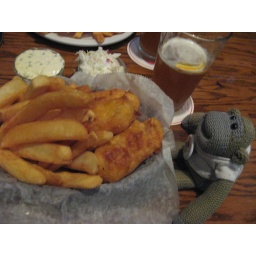
My chanting for fish and chips all day in the naner lady's office worked !